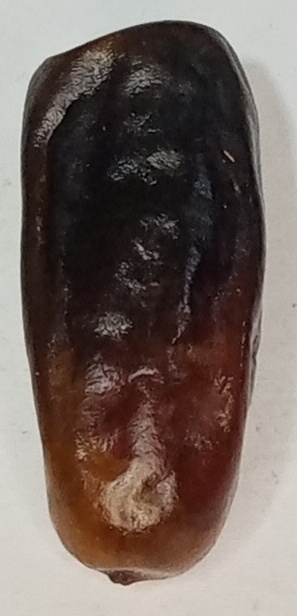
Variety: gajar
Size: small
Grade: grade-2